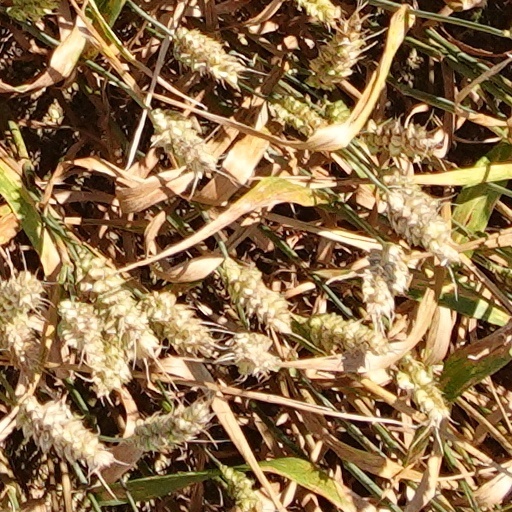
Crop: wheat